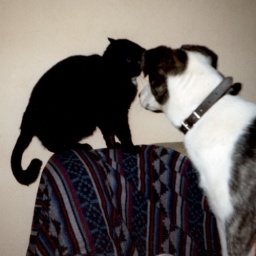
My cat Sophia in the stress with dog Edgar